Tomay Amay Mile

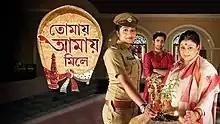

Tomay Amay Mile was a Bengali television drama on "Star Jalsha". It ran from 11 March 2013 to 21 March 2016 and stars Ditipriya Roy, Riju Biswas, Roosha Chatterjee and Gourab Roy Chowdhury. The show is an official remake of Star Plus's show "Diya Aur Baati Hum".